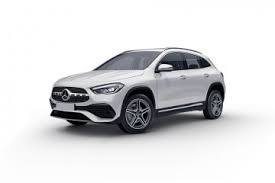
Vehicle type: Cars